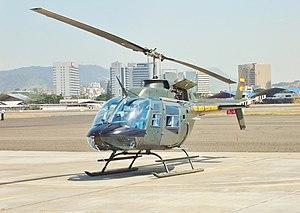
La Fuerza Aérea Equatoriana est le principal élément aérien des forces armées équatoriennes, bien que l’armée équatorienne dispose d'une aviation légère autonome depuis 1954 et qu’une aviation navale ait été créée en 1967.